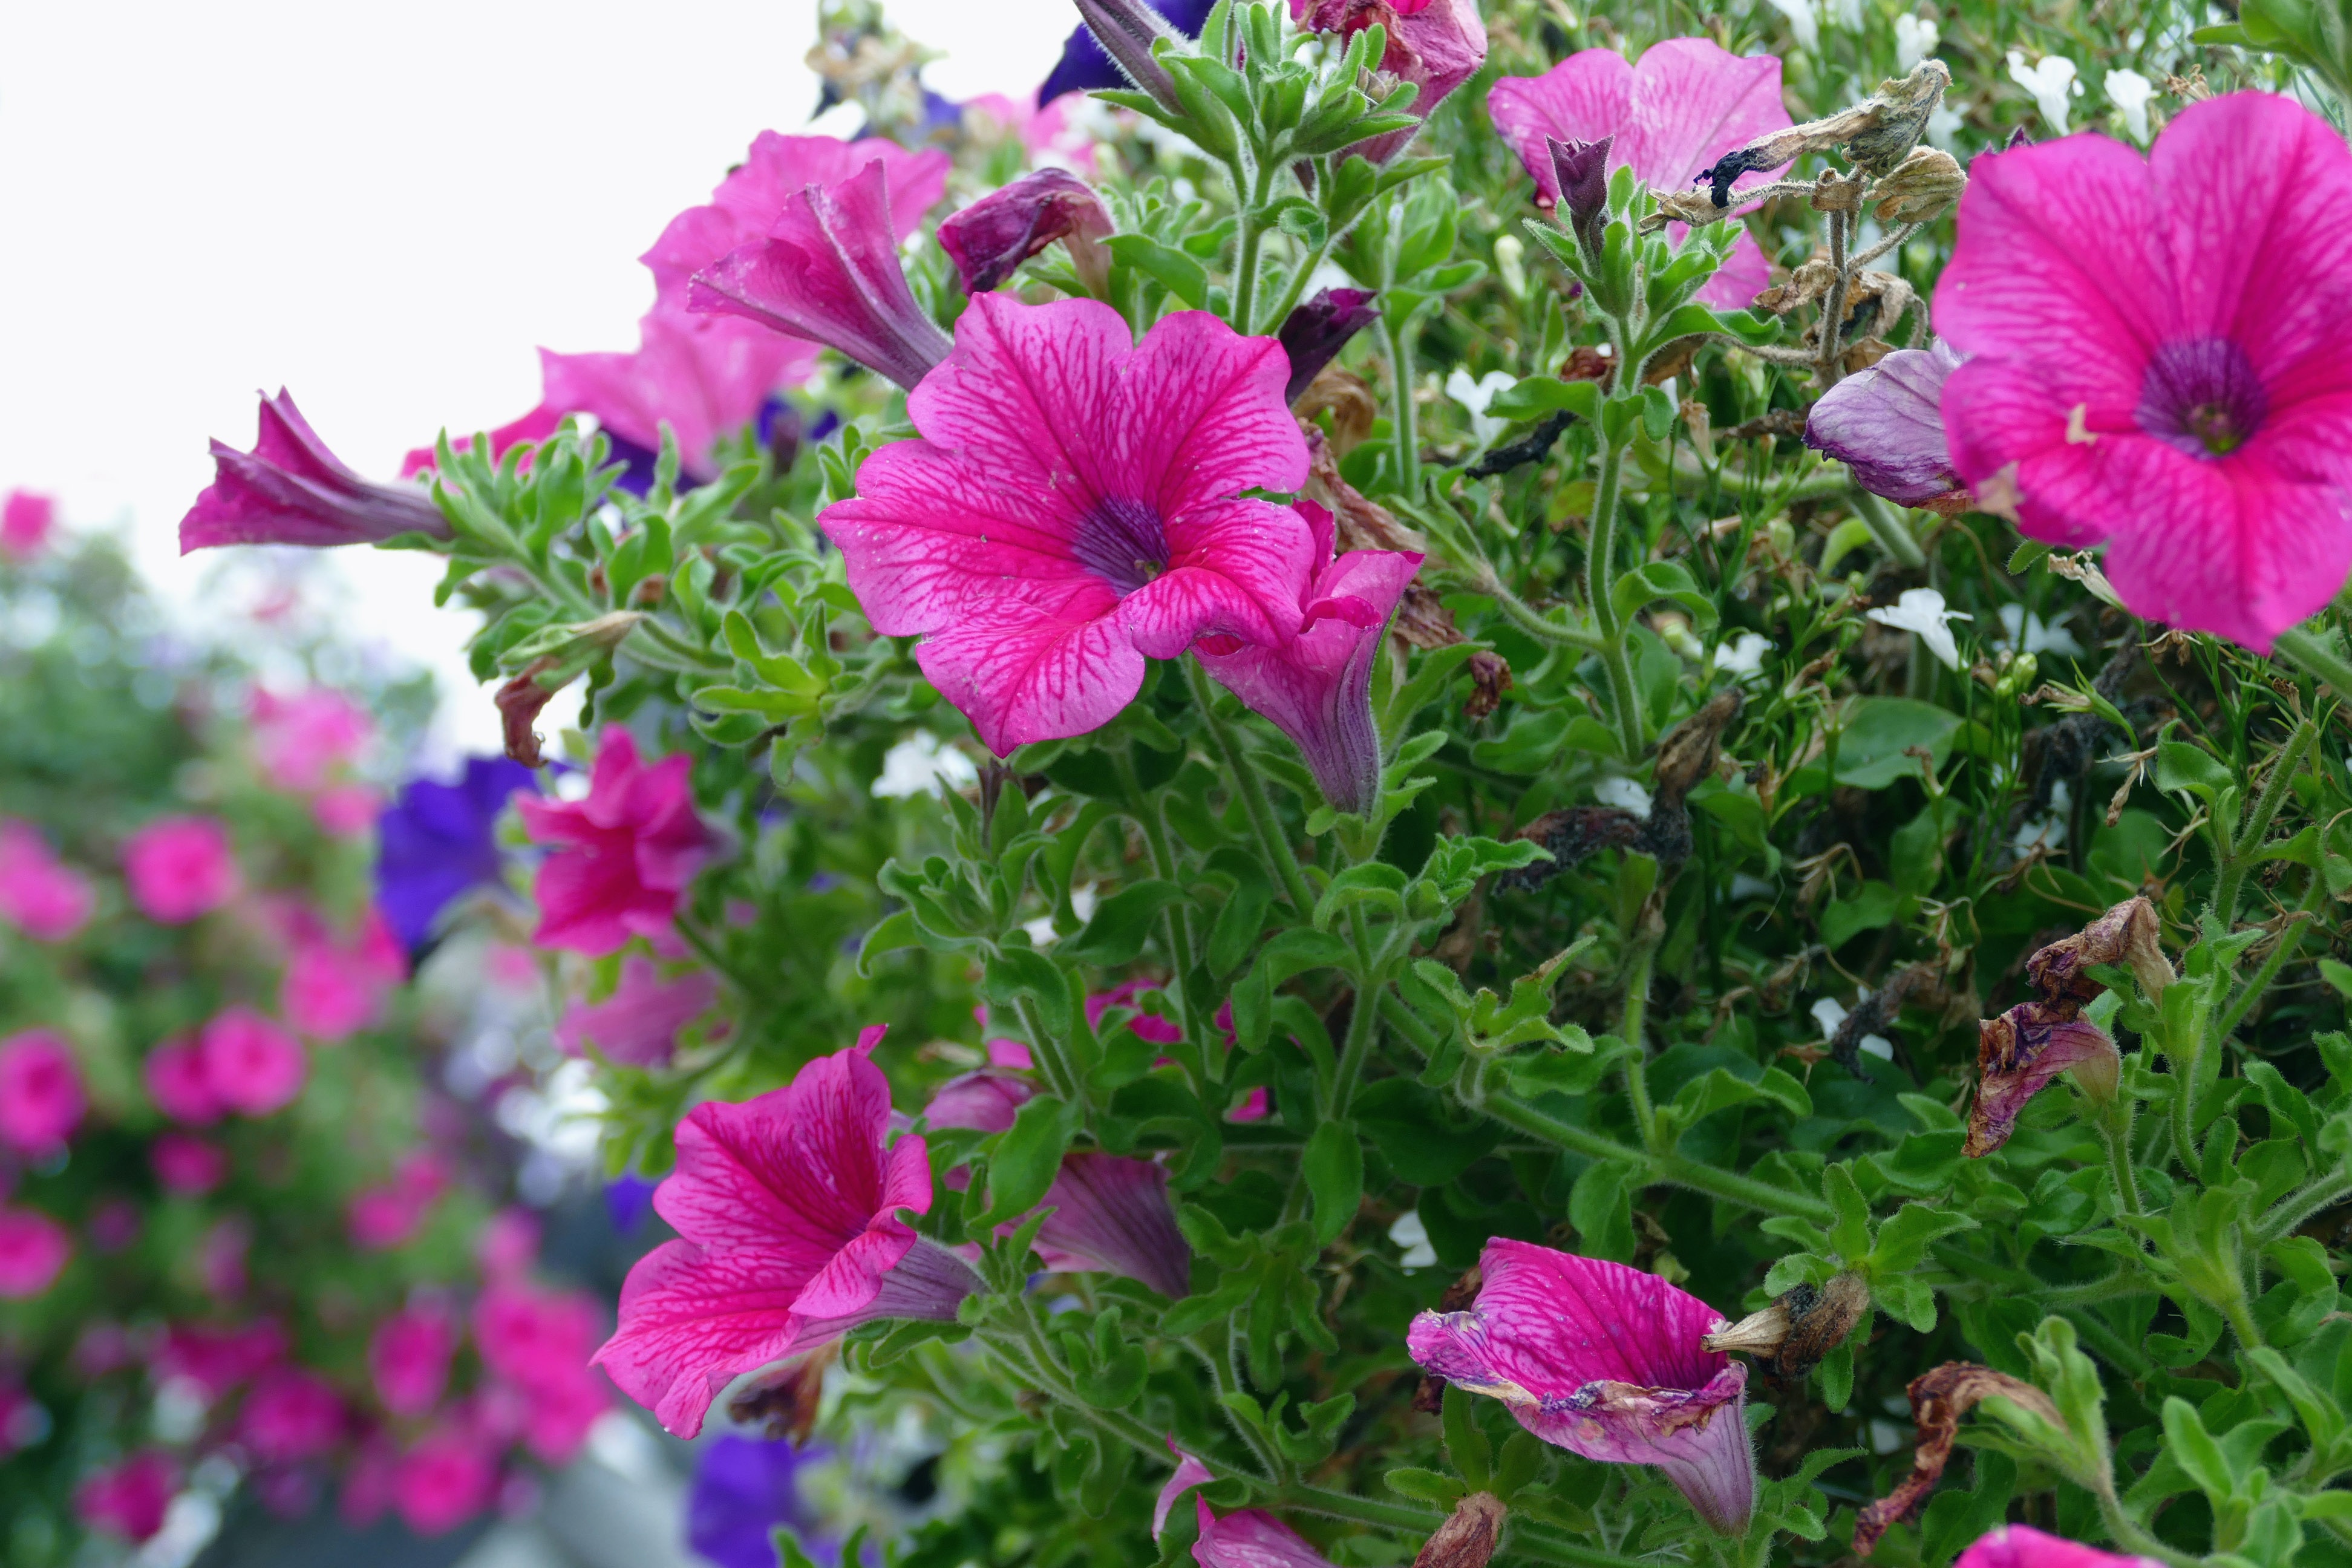
water, nature, blossom, growth, plant, leaf, flower, purple, petal, bloom, summer, floral, bouquet, decoration, spring, green, grow, natural, fresh, garden, pink, flora, flowers, leaves, gardening, shrub, bright, purple flower, scented, hollyhocks, gardener, flowering plant, annual plant, land plant, garden cosmos